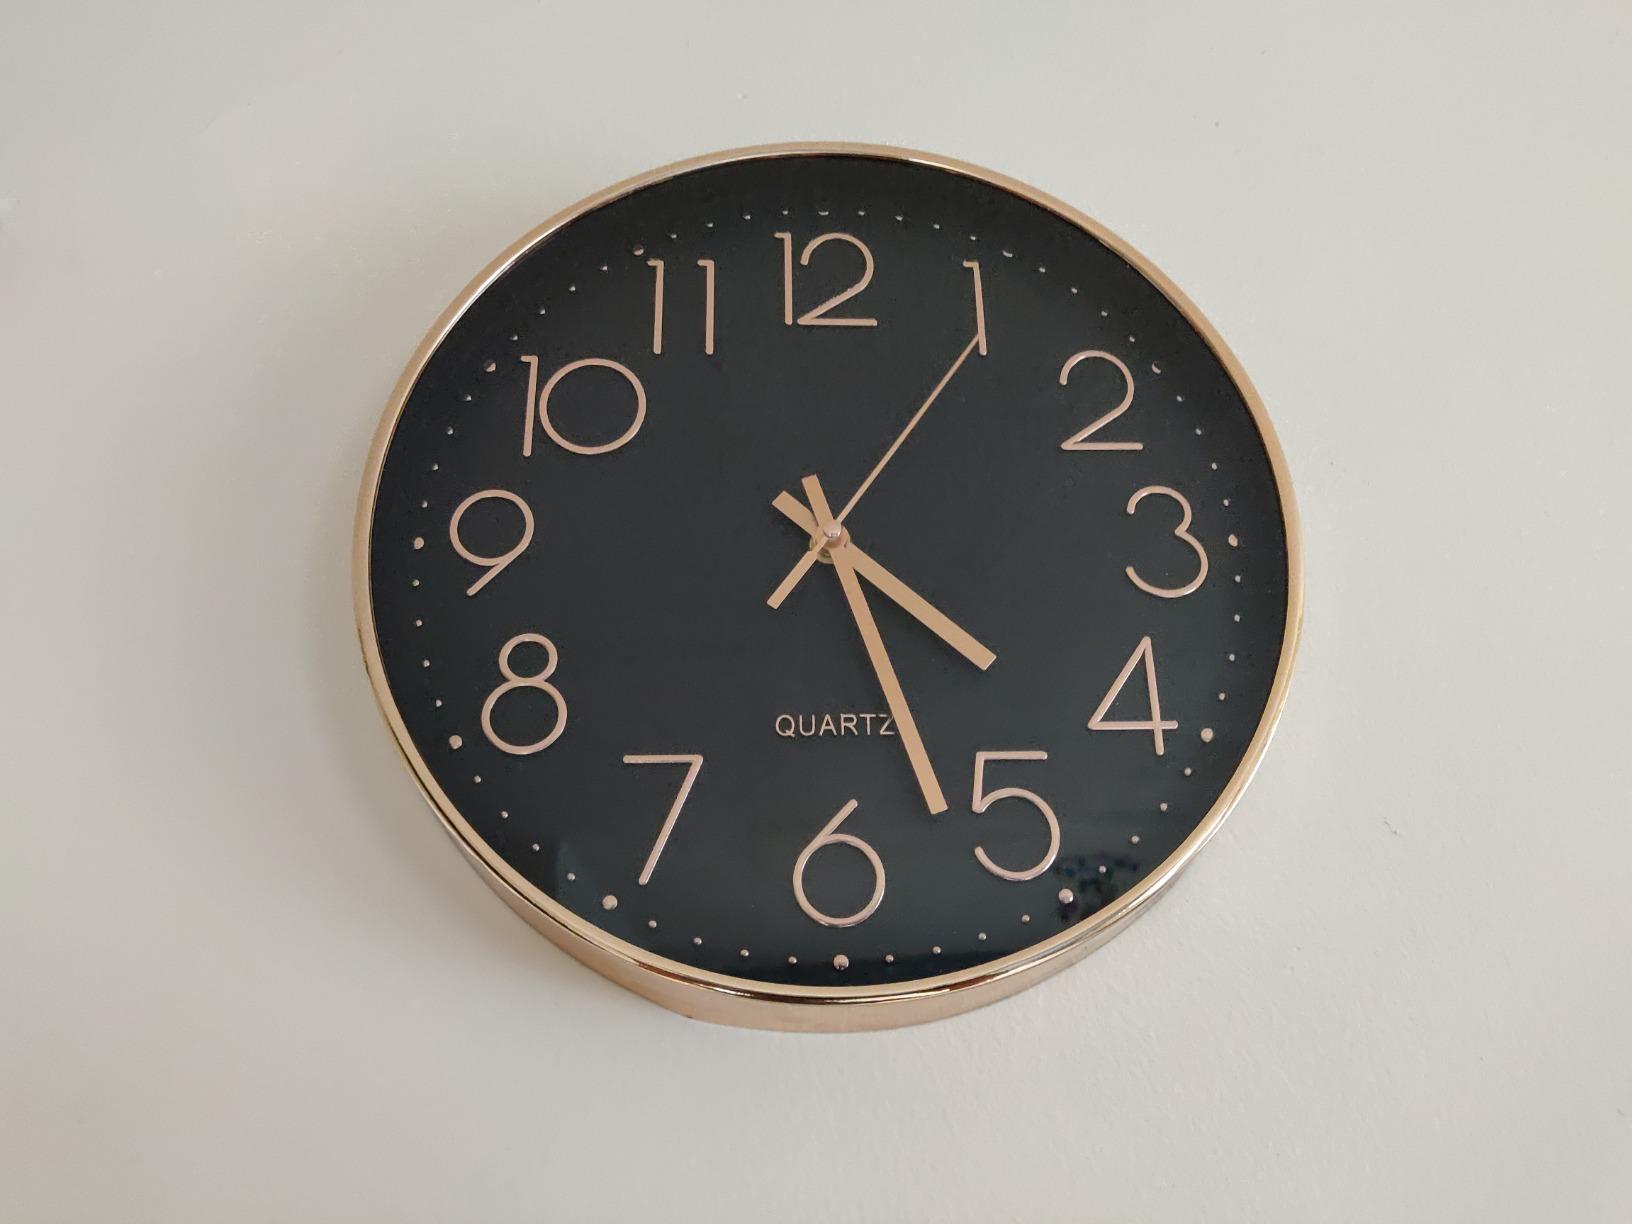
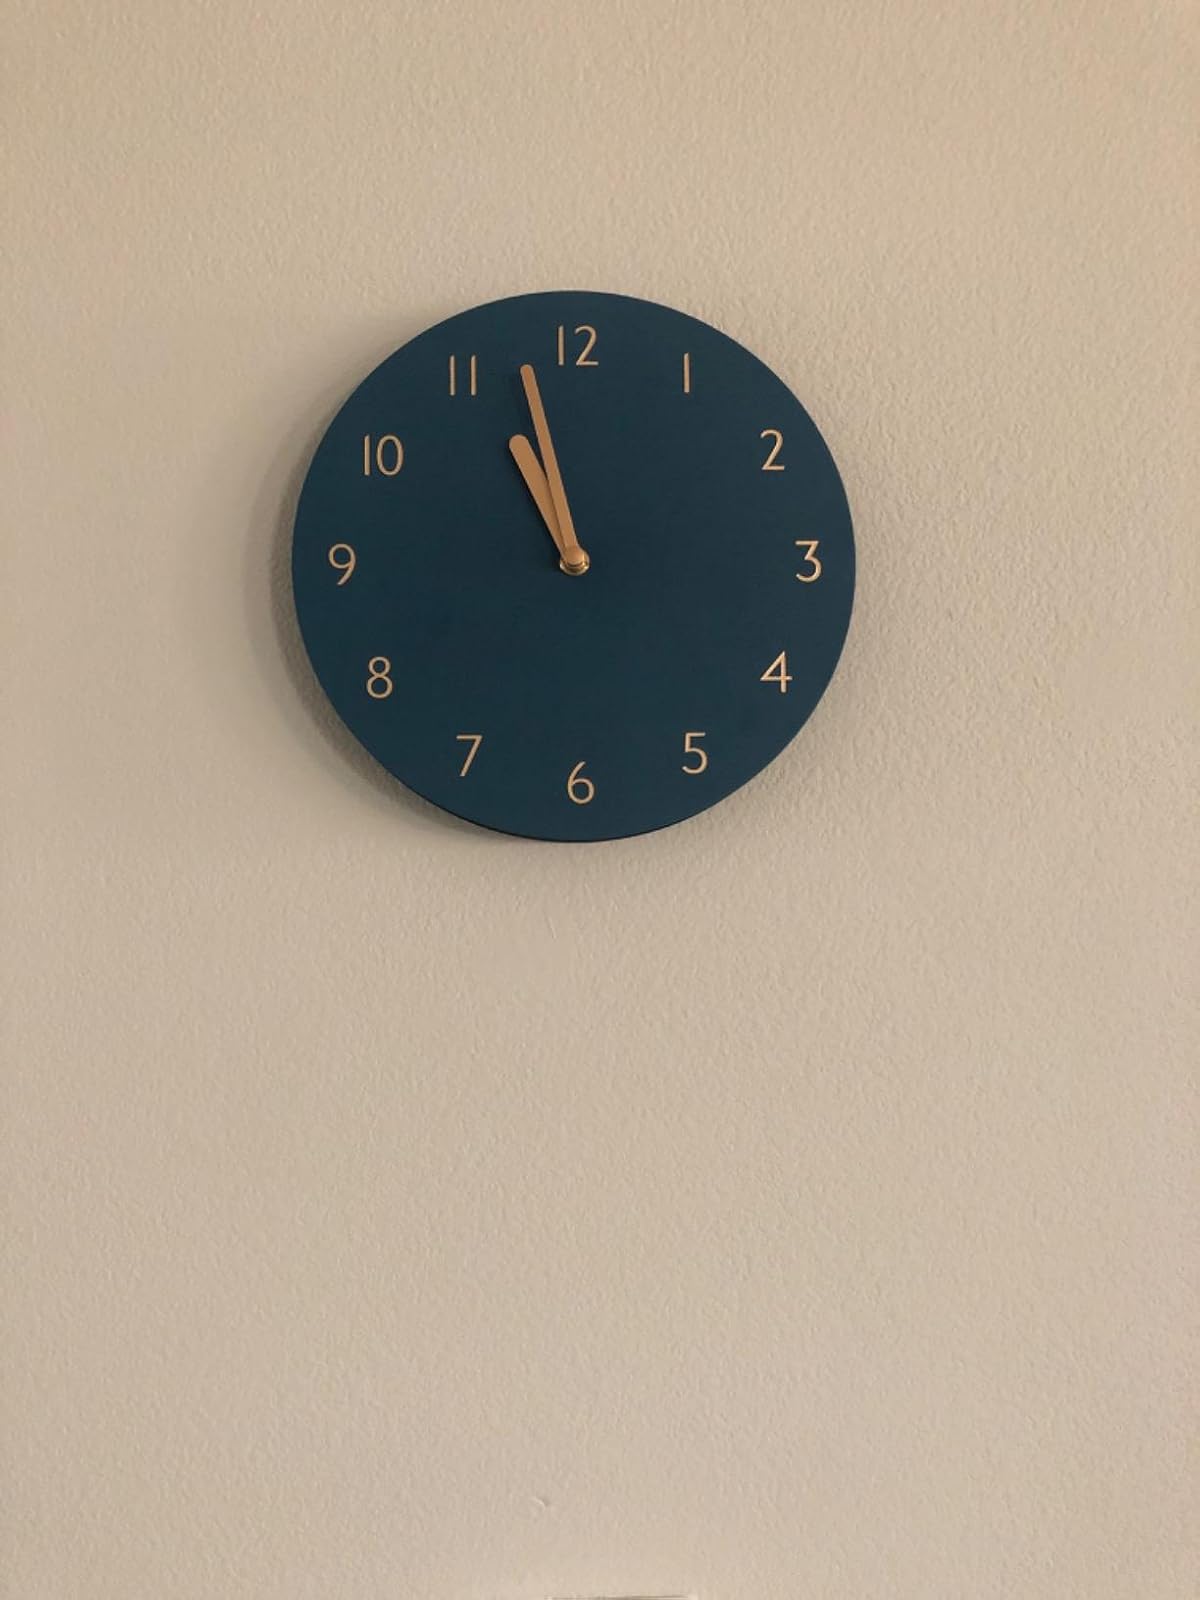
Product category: clock
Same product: no